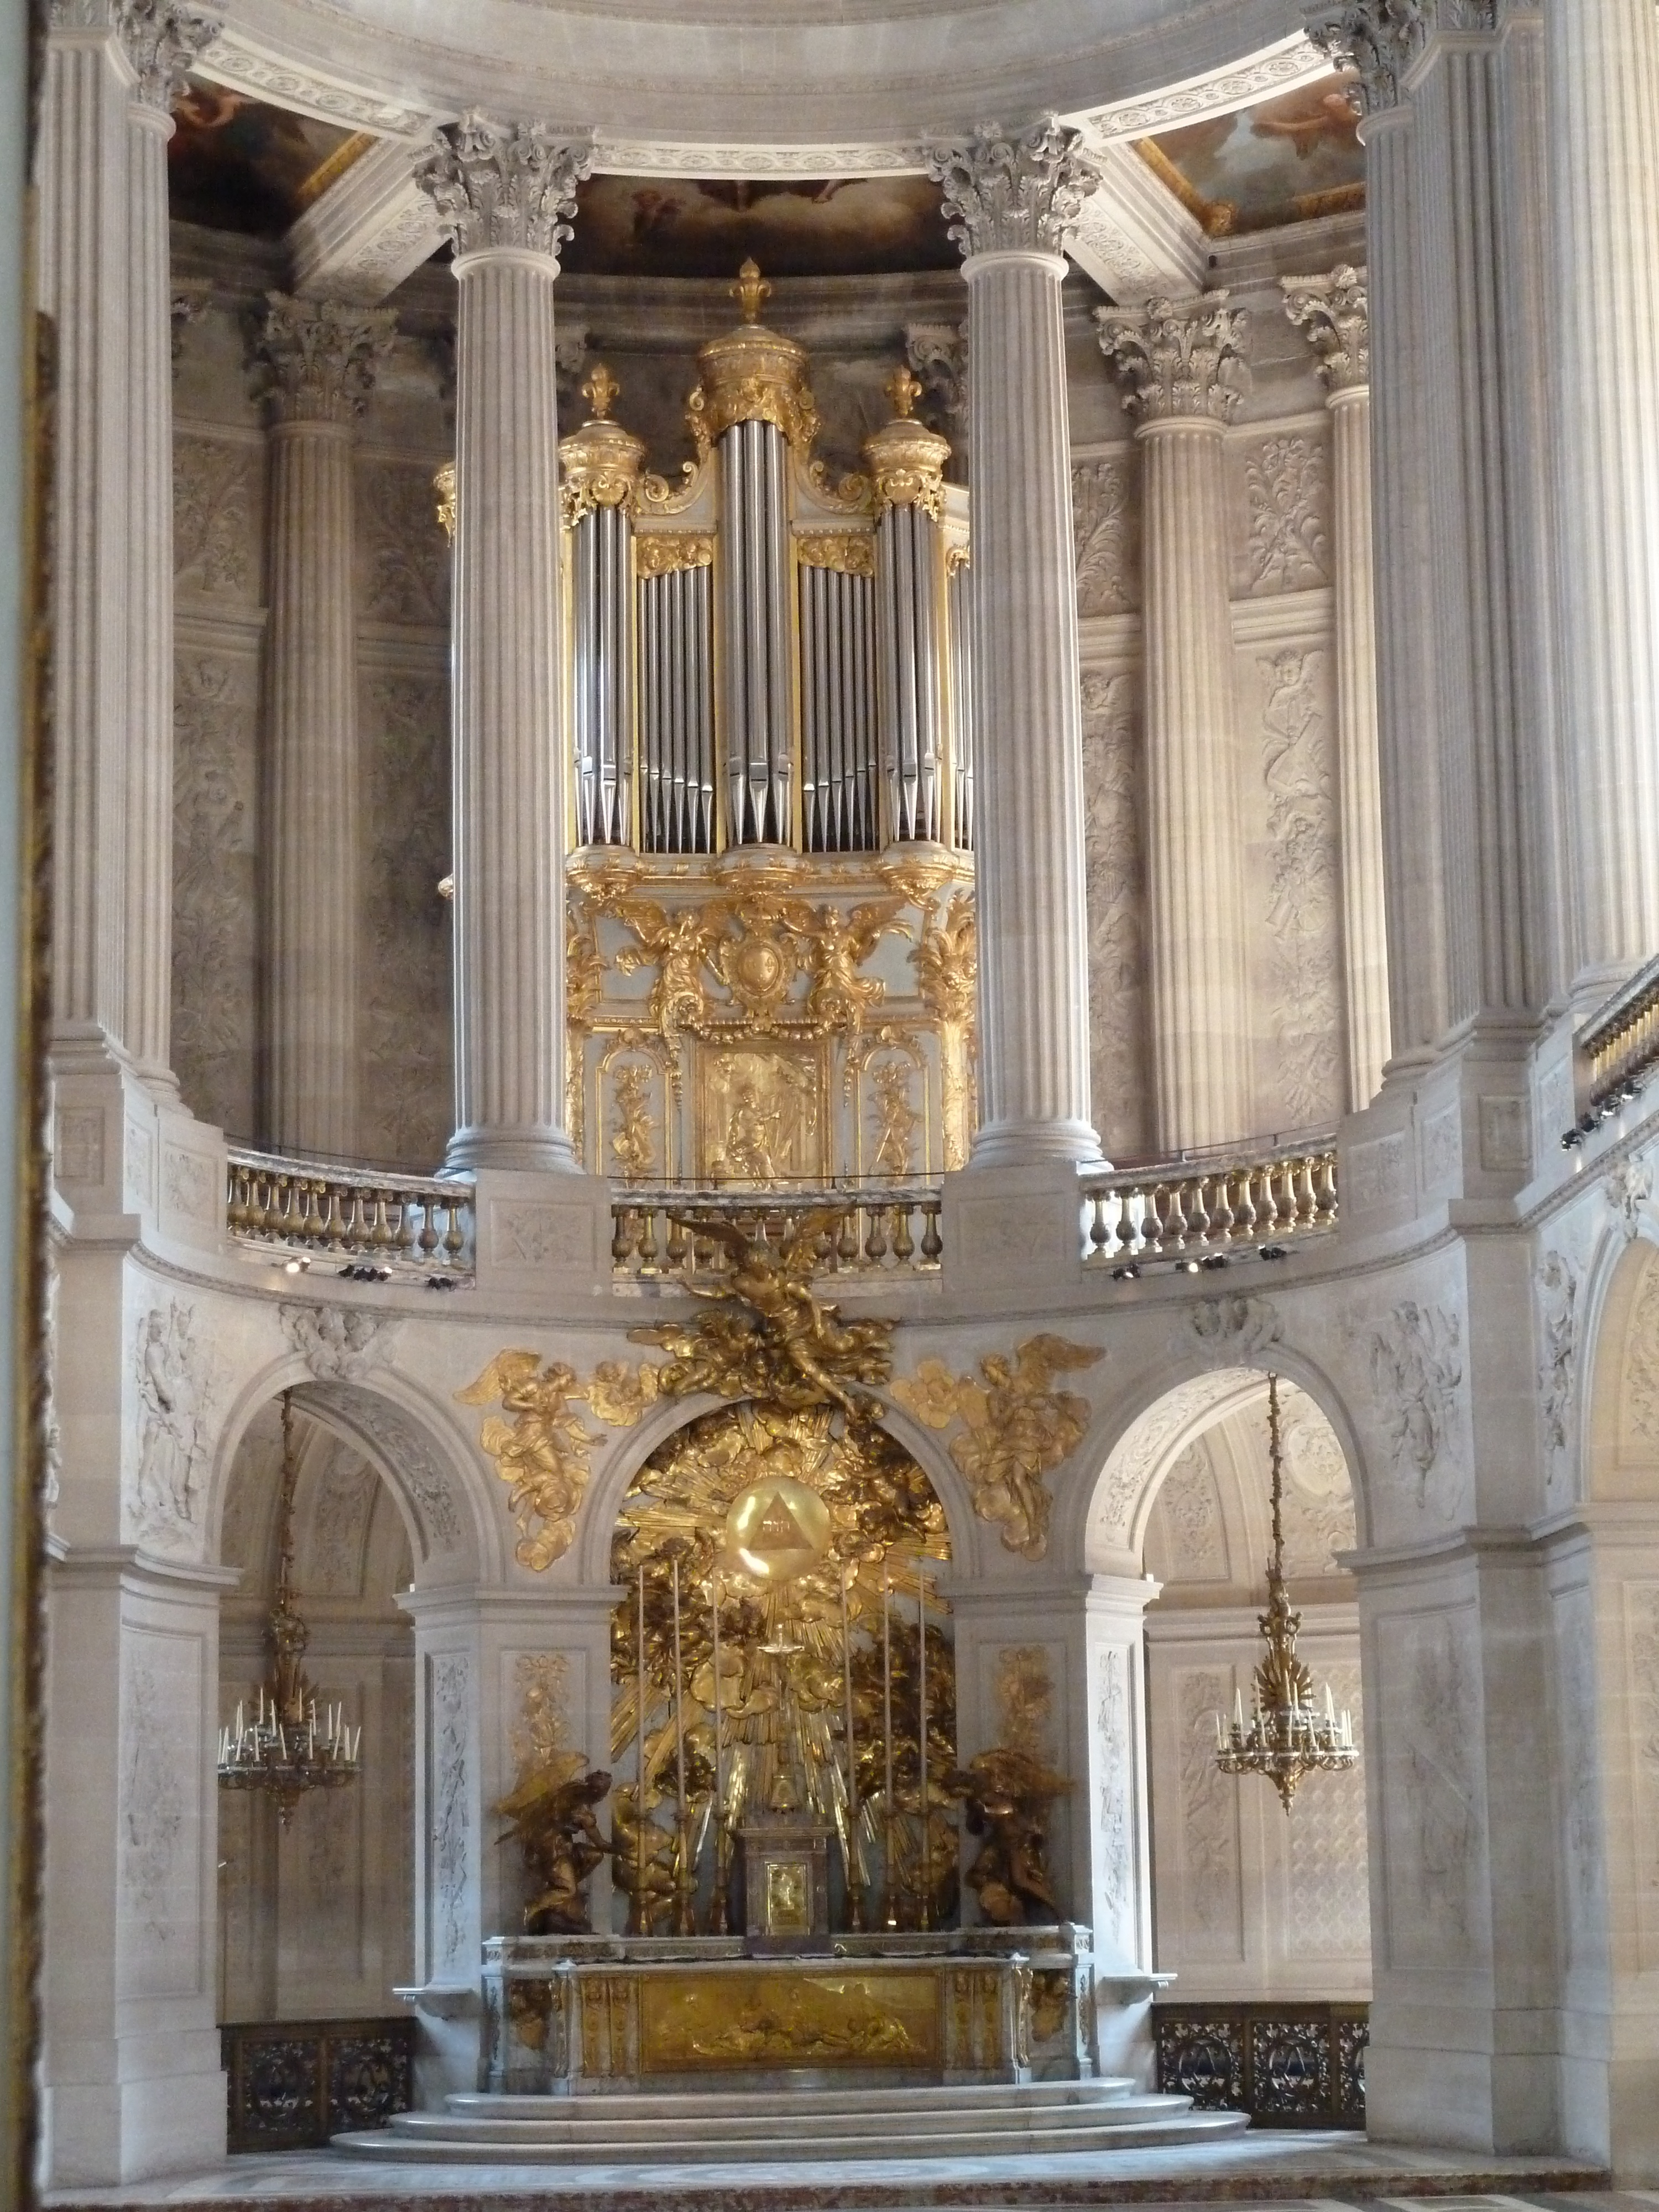
palace, facade, church, cathedral, chapel, place of worship, baptistery, gold, altar, synagogue, organ, basilica, versailles, palatial